Charles John Prescott

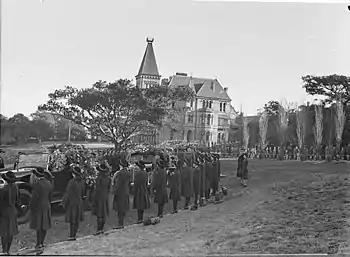
Prescott's funeral procession progressing on Cowlishaw Drive at Newington with MLC girls and Newington boys lining the avenue.

Prescott was elected president of the New South Wales Methodist Conference in 1910 and served as acting senior army chaplain during World War I, making many visits to camps and barracks. He was senior Methodist chaplain from 1919. In that year he was awarded an honorary doctorate of divinity by Emory University, Georgia, USA. Esteemed by his peers, Prescott became the spokesman for other headmasters in negotiations with governments, the university and Department of Education. He was a founder and several times chairman of the Teachers' Association of New South Wales and the foundation chairman, in 1923, of the Headmasters' Association. He retired from Newington in 1931 after a record term. One of the houses at Newington is named Prescott House in his memory as is Prescott Hall. In retirement he continued on boards and committees and contributed to the "Sydney Morning Herald". His portrait in oils by Reginald Jerrold-Nathan hangs at Newington.